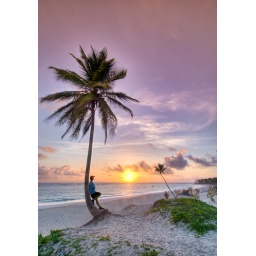
Caribbean, Dominican Republic. Person leans against palm tree on beach and ocean at sunrise on Punta Cana. MR